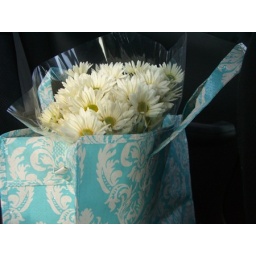
Tote'n home blooms in my new market bag.. Thanks Monica~ loveyou!!